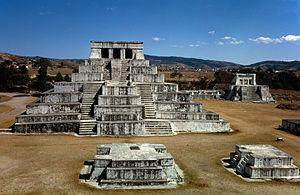
Zaculeu est un site archéologique mésoaméricain situé près de la ville de Huehuetenango dans le département du même nom au Guatemala. À l'Époque postclassique, Zaculeu était la capitale des Mayas Mam. Elle fut prise et détruite par le conquistador espagnol Gonzalo de Alvarado en 1525.